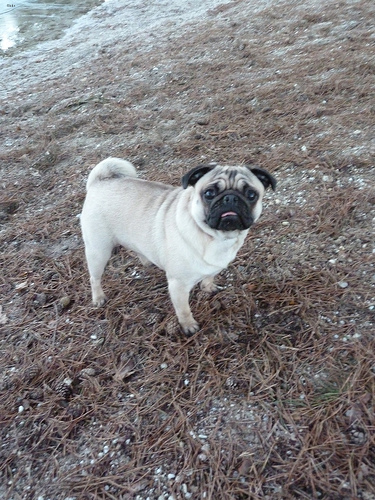
Animal: dog
Breed: pug